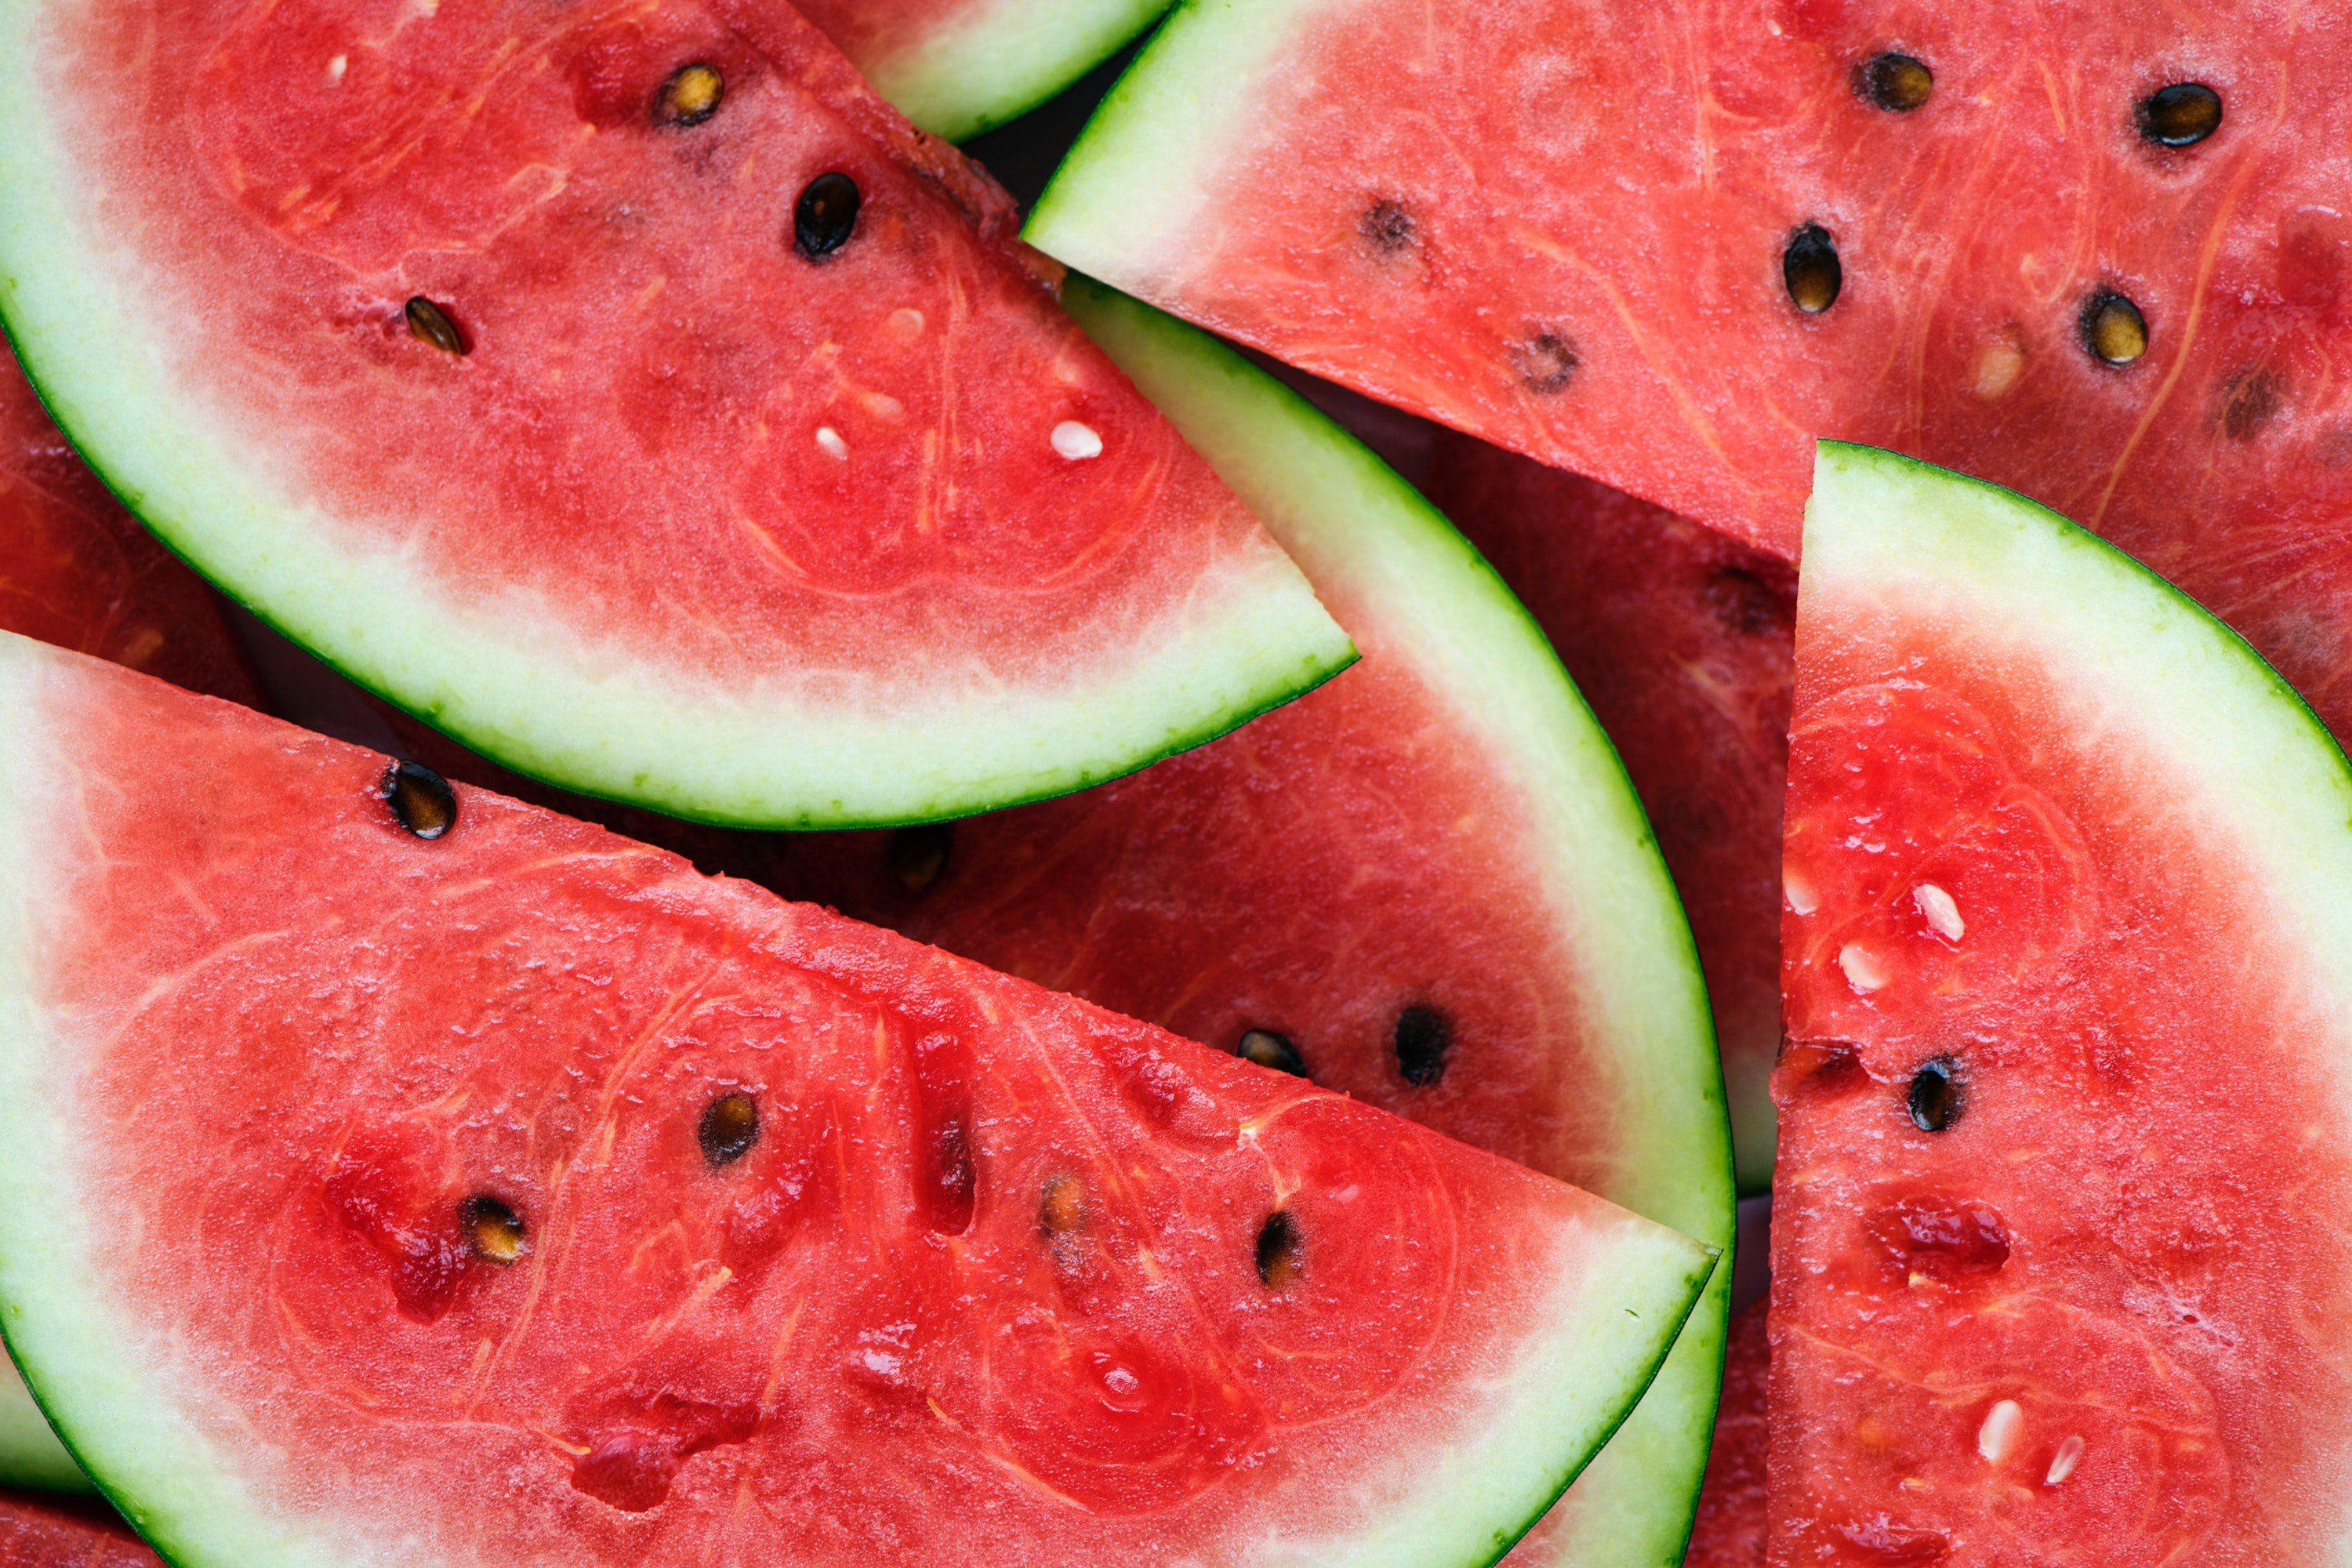
Label: Watermelon